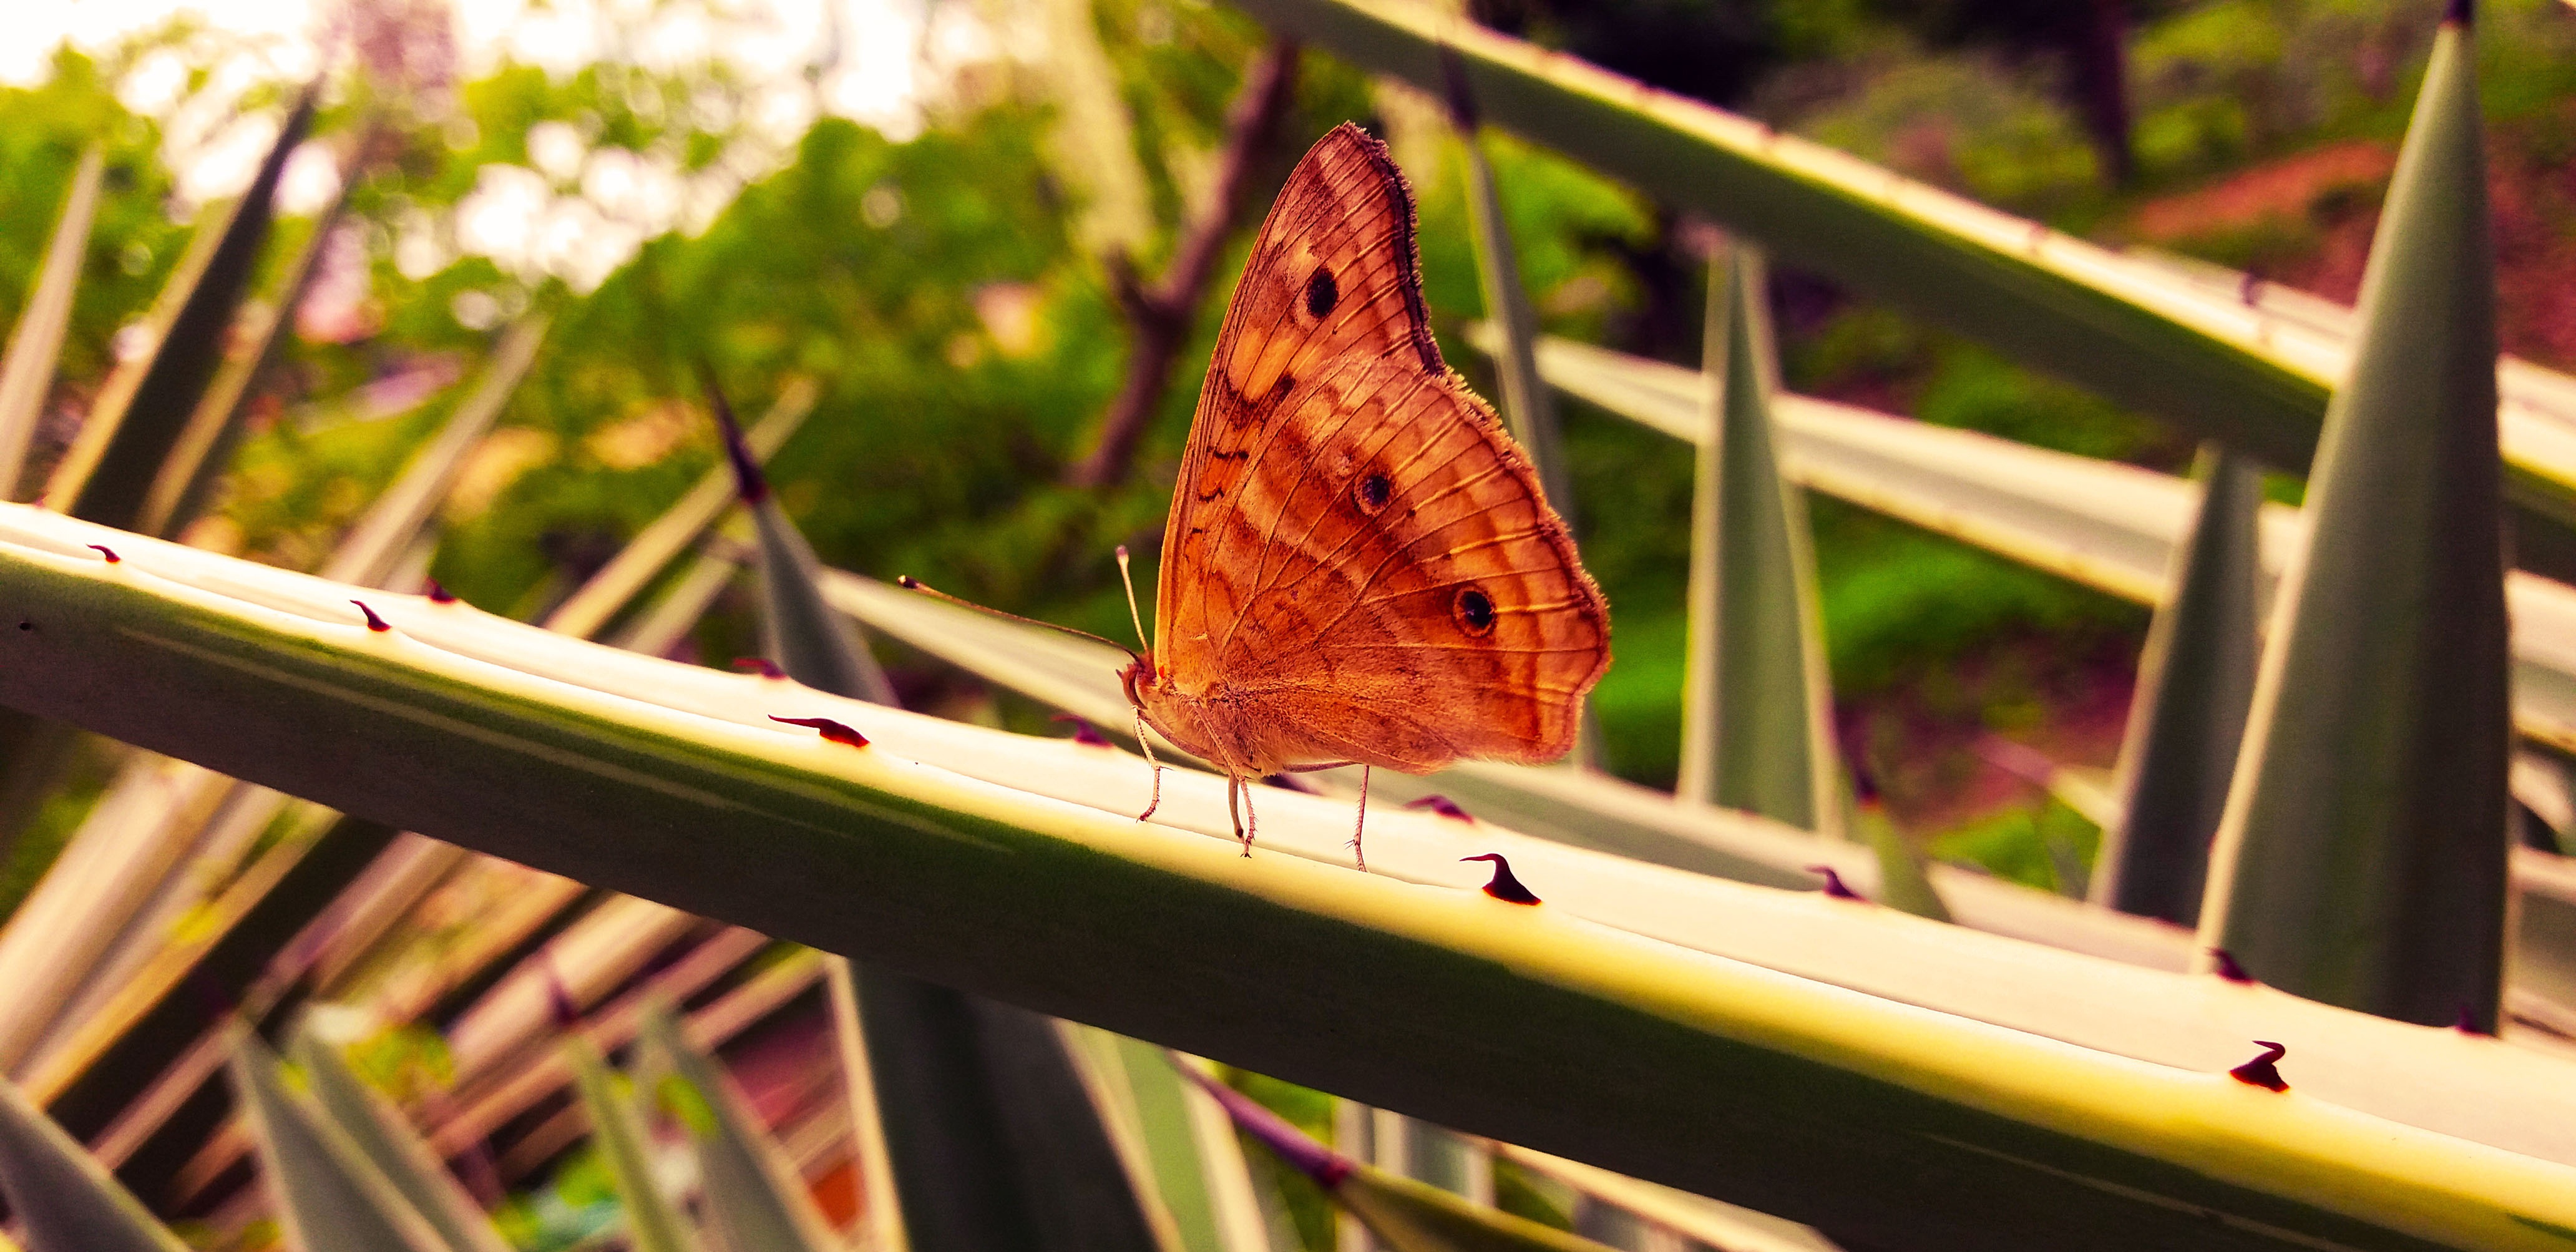
photography, leaf, flower, animal, red, insect, autumn, butterfly, fauna, invertebrate, insects, bugs, macro photography, moths and butterflies